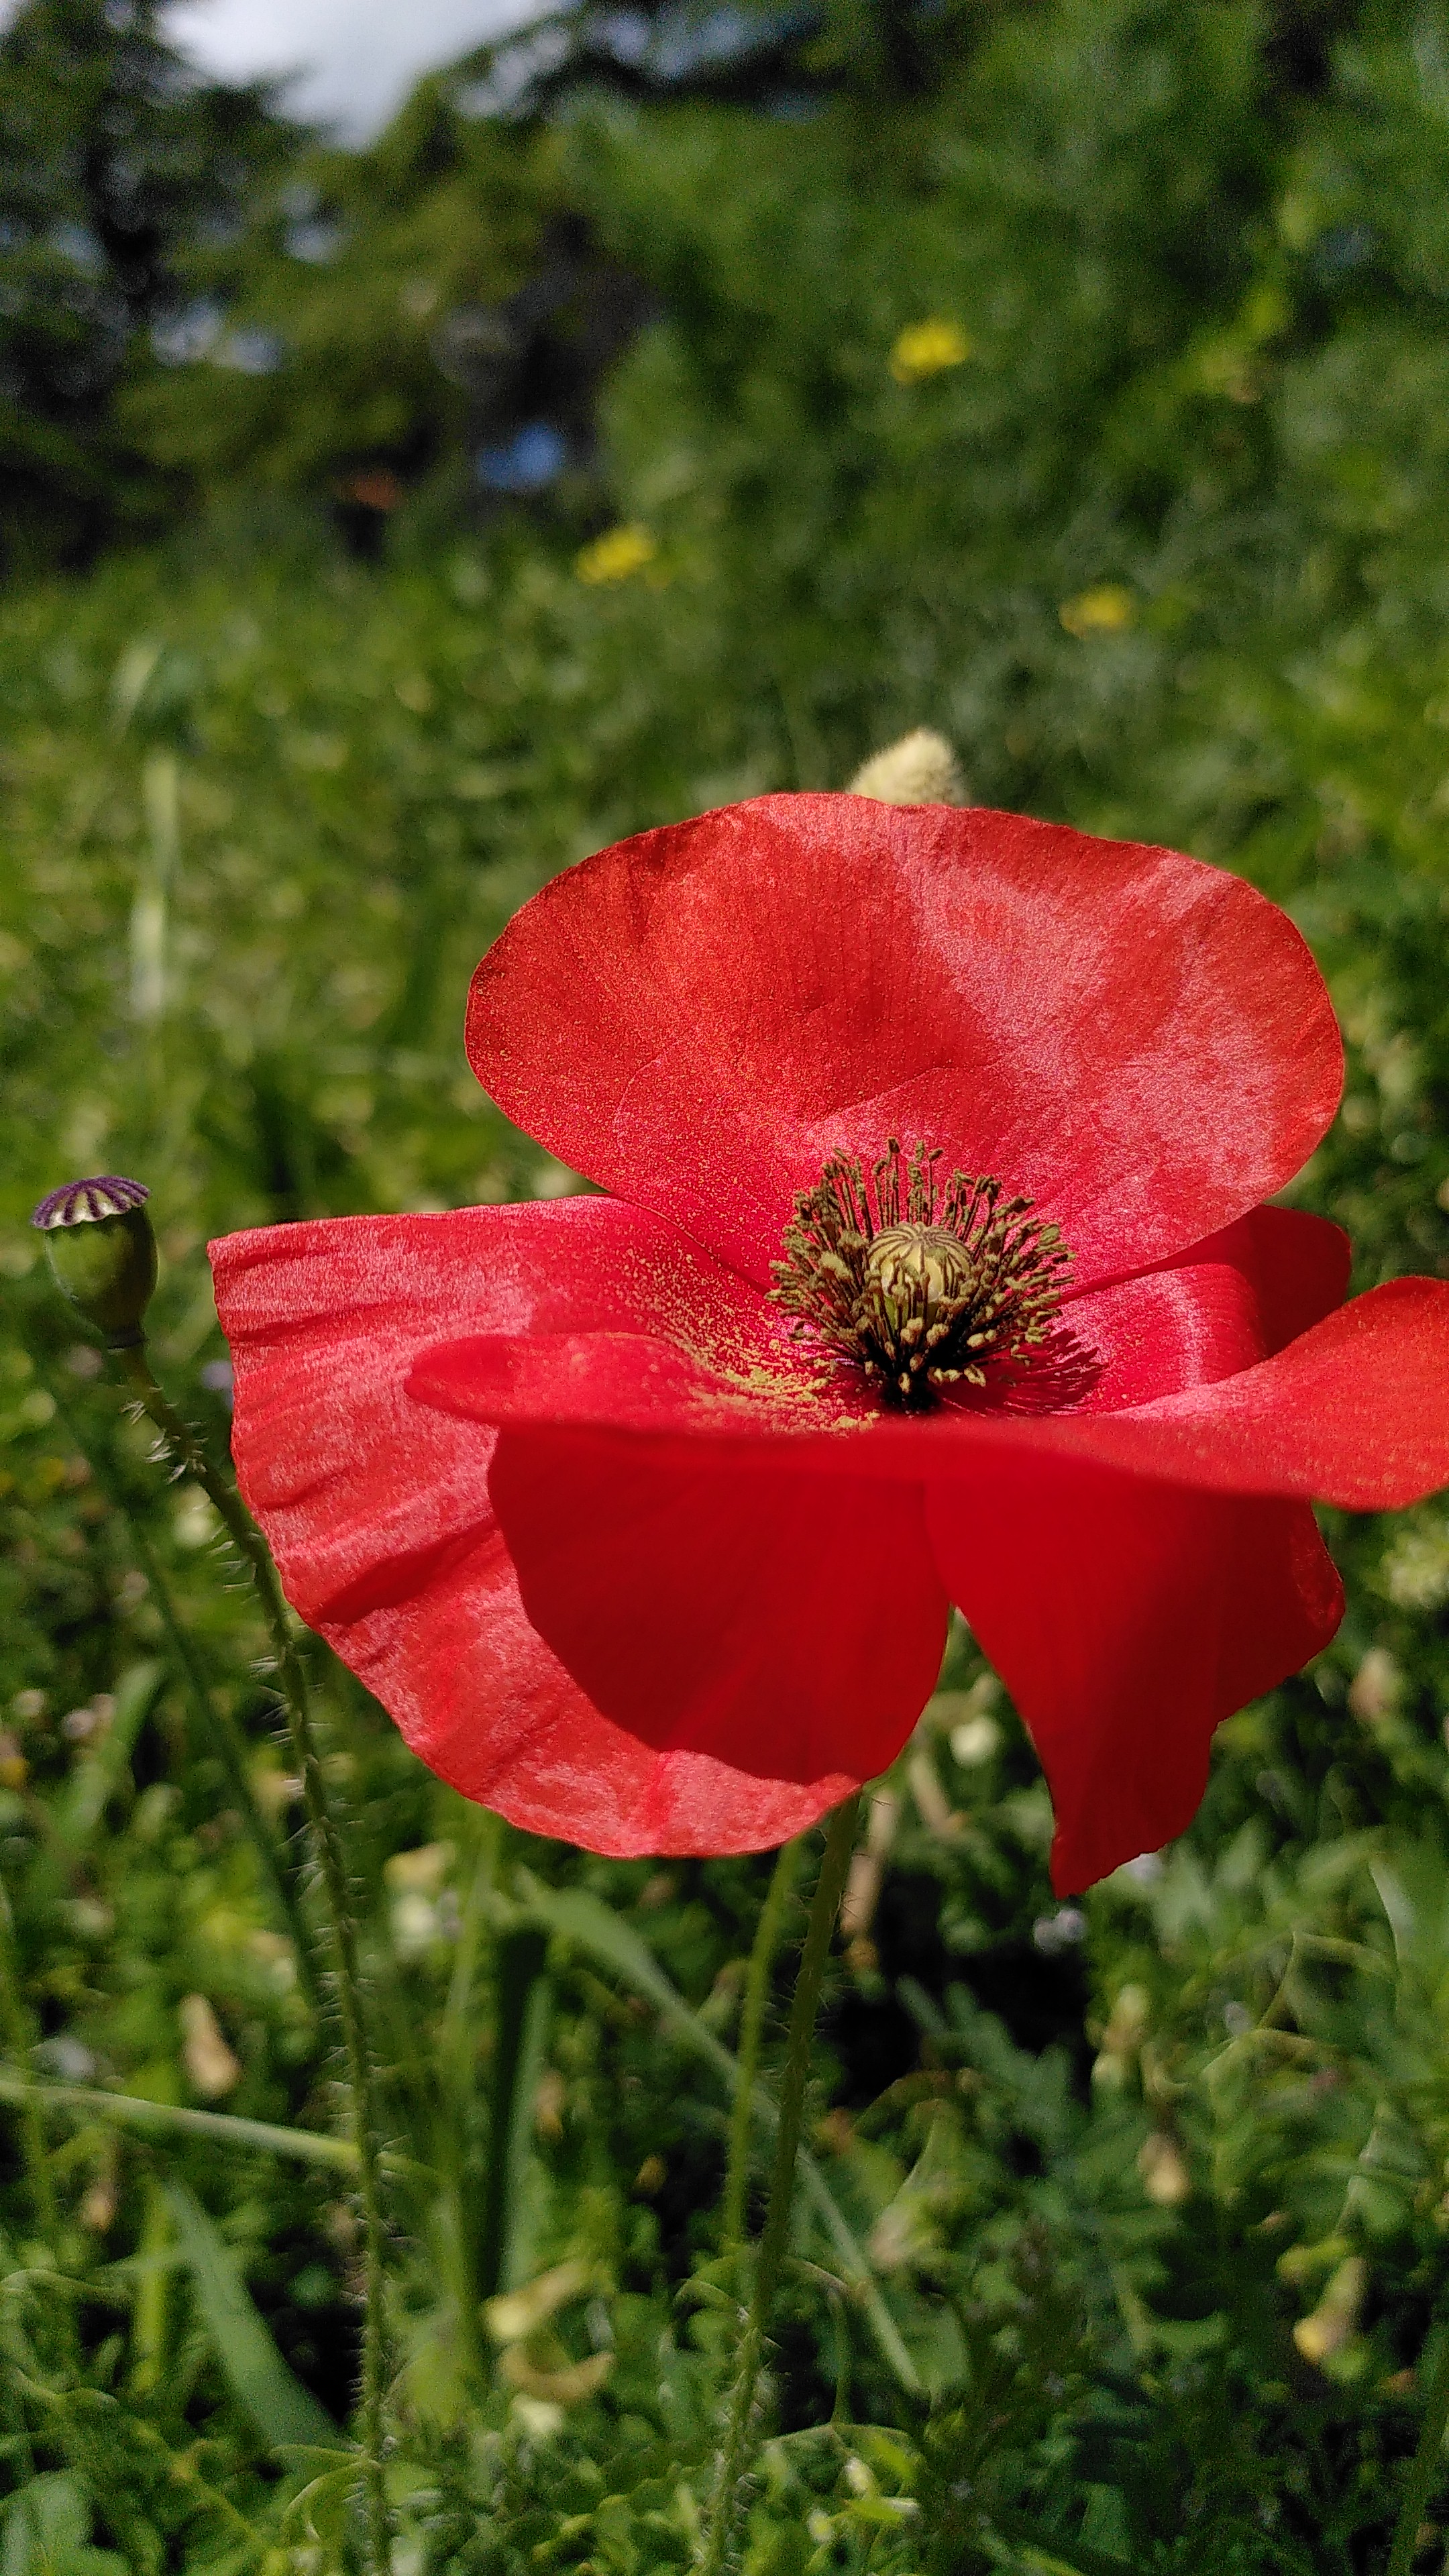
flower, plant, petal, natural landscape, groundcover, grass, flowering plant, rose family, annual plant, close up, herbaceous plant, rose order, terrestrial plant, plant stem, subshrub, coquelicot, carmine, wildflower, shrub, poppy family, poppy, landscape, malvales, corn poppy, cinquefoil, pollen